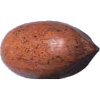
Label: Nut Pecan 1